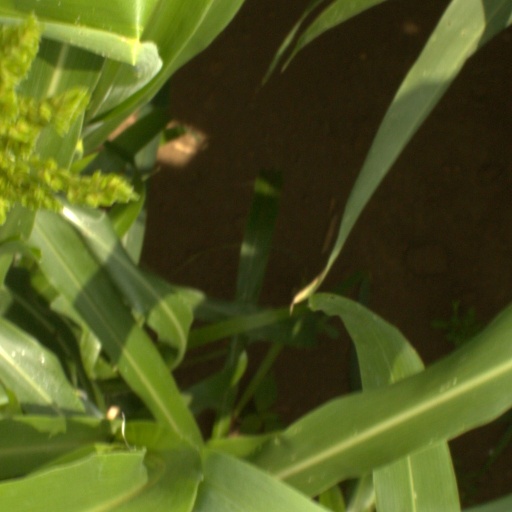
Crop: sorghum